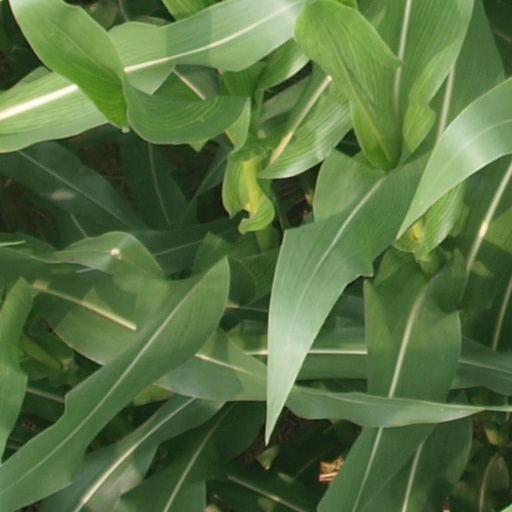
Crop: maize; corn